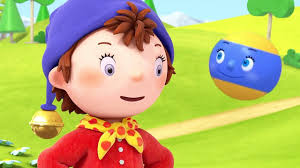
Portrait style: Cartoon Portrait